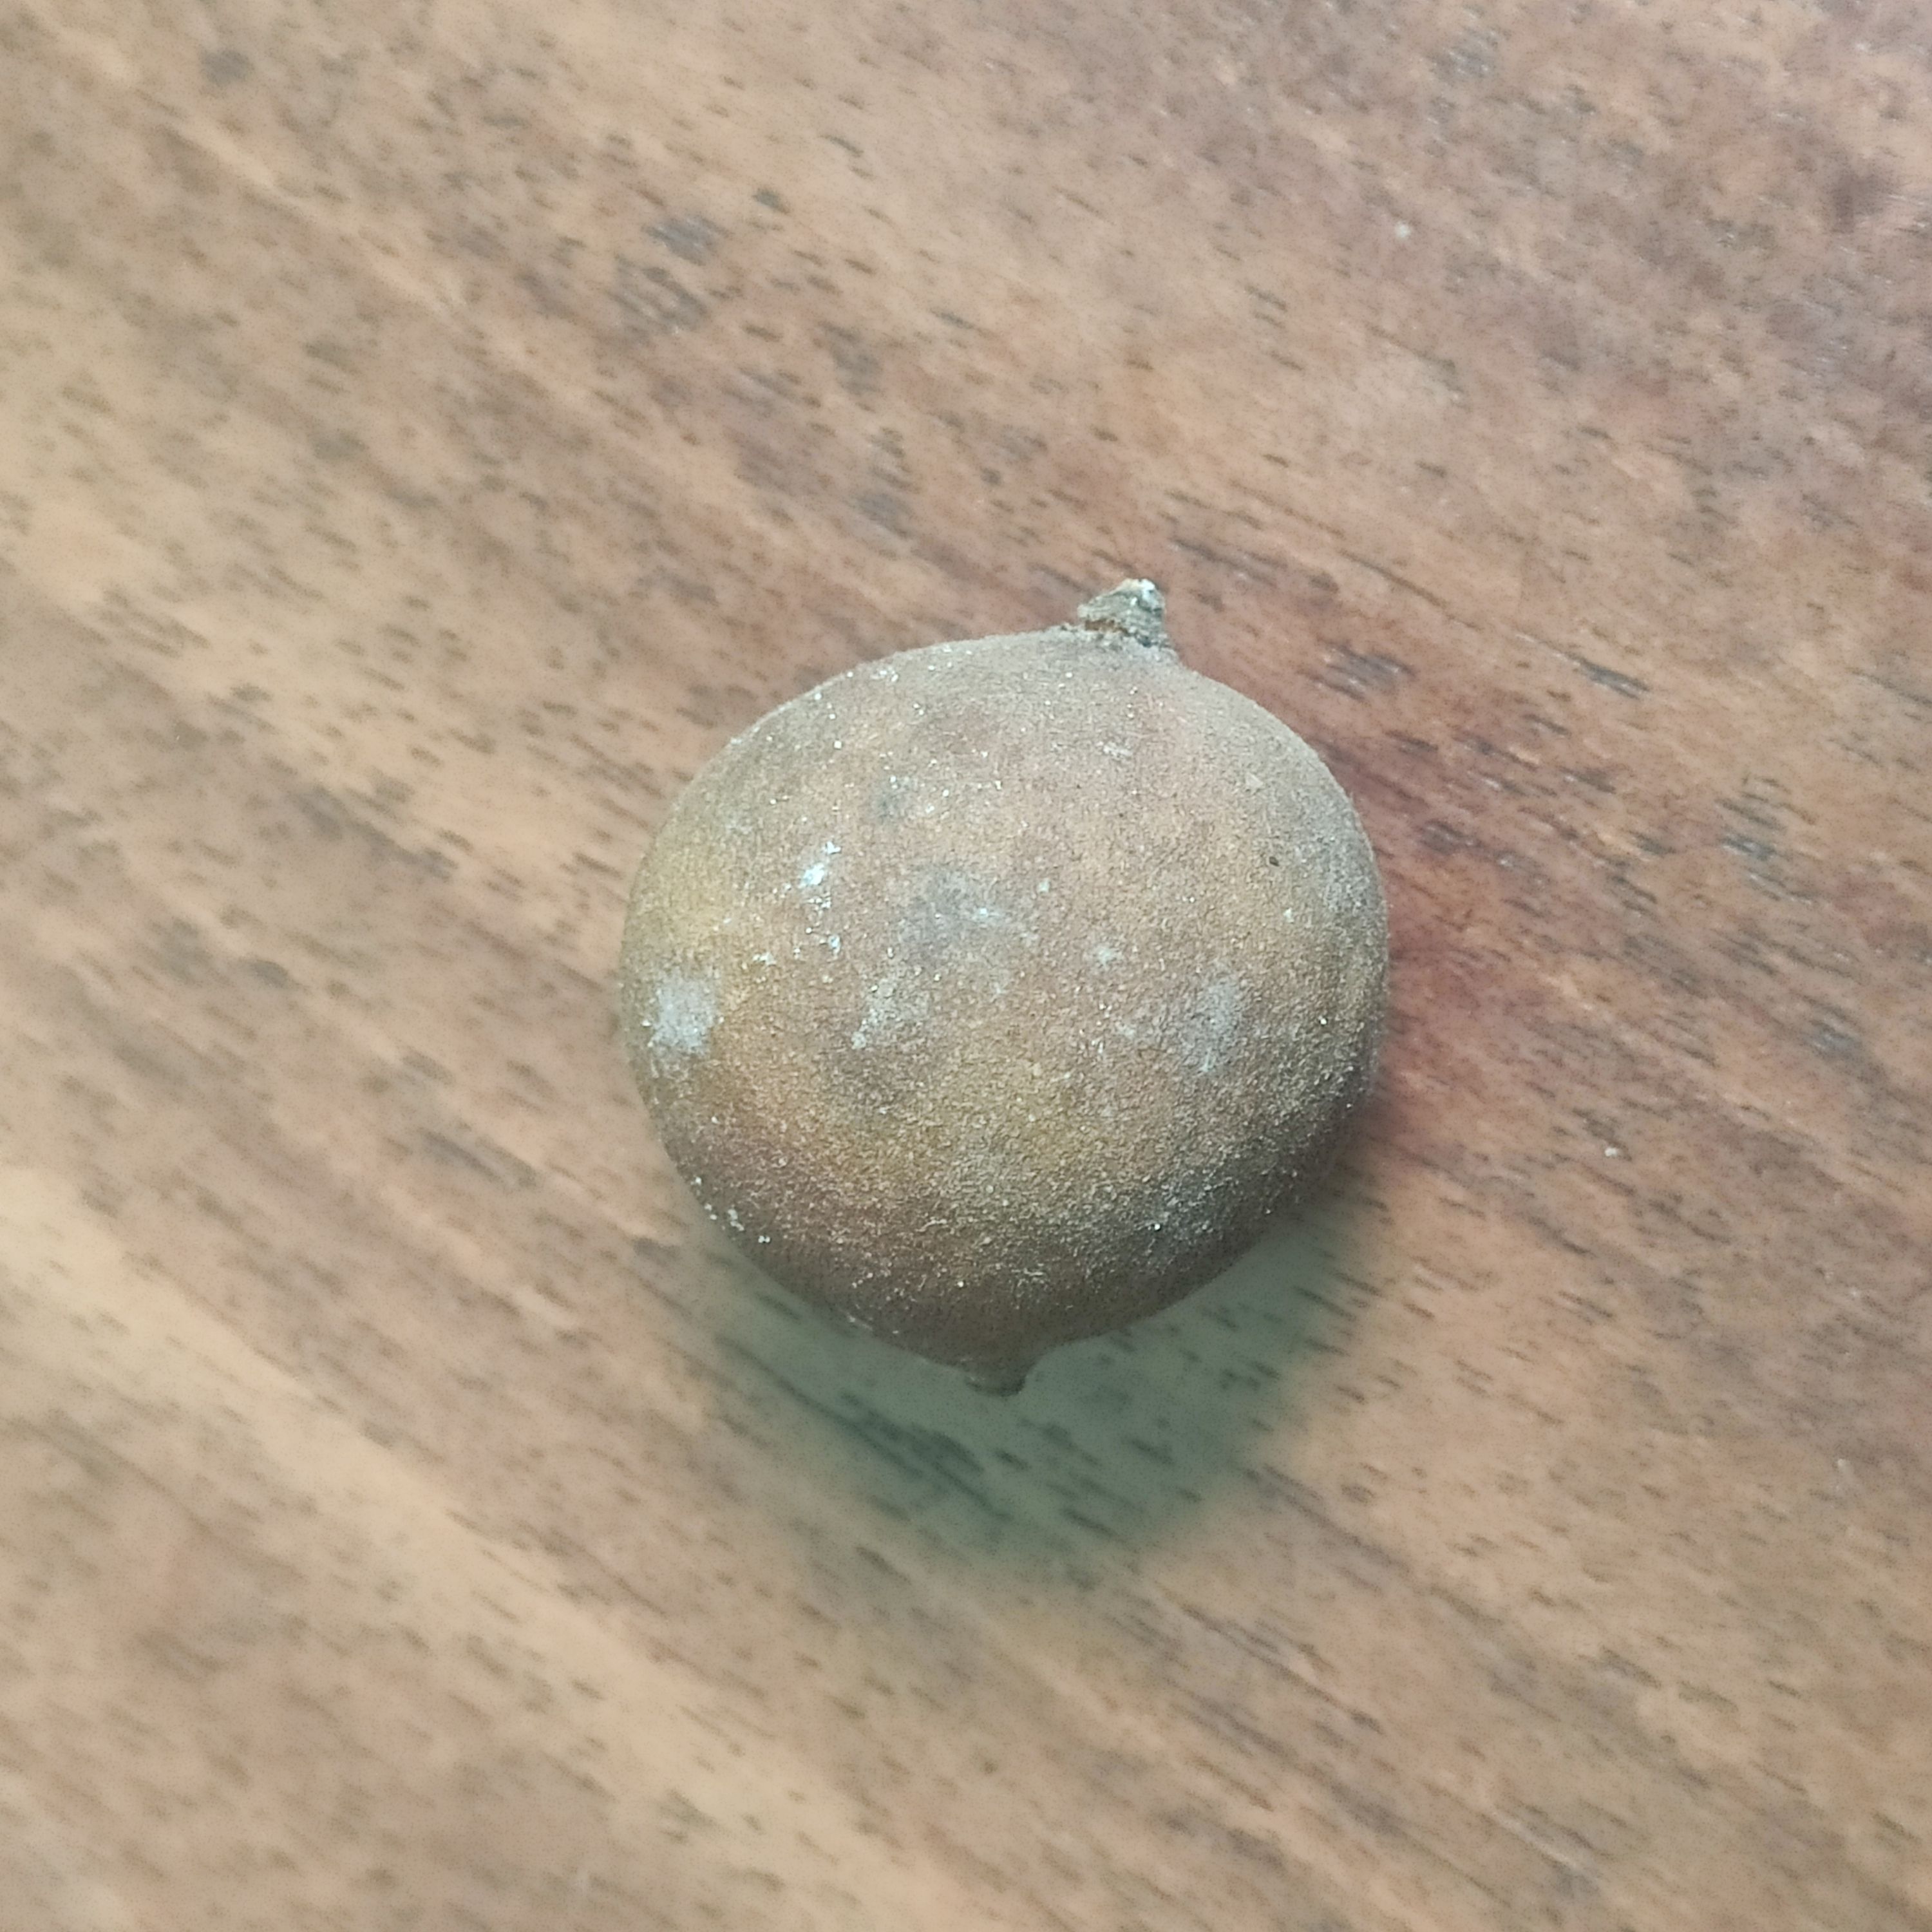
Fruit: burmese-grape
Grade: 3rd-grade